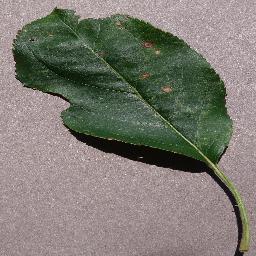
Label: Apple___Black_rot